Edith Surreal

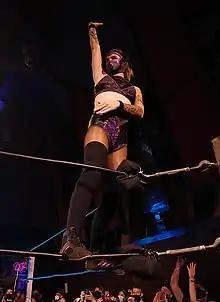
Edith Surreal

Edith Surreal is the ring name of a retired American professional wrestler formerly known as Still Life with Apricots and Pears until 2021. She is perhaps best known for her tenure in Chikara. She worked for various independent professional wrestling promotions such as Game Changer Wrestling, Beyond Wrestling, and Camp Leapfrog.